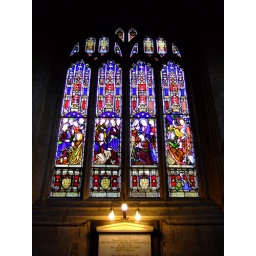
Stained glass window in Saint Mary's Church, Oxford. SOOC